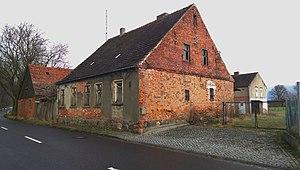
Vue du sud-ouest de l'ancien poste de douane à Stendell , ville de Schwedt , arrondissement de Uckermark , état fédéral de Brandebourg, Allemagne Español: Vista del suroeste de la antigua aduana en Stendell , ciudad de Schwedt , distrito de Uckermark , estado federado de Brandeburgo, Alemania Object location53°